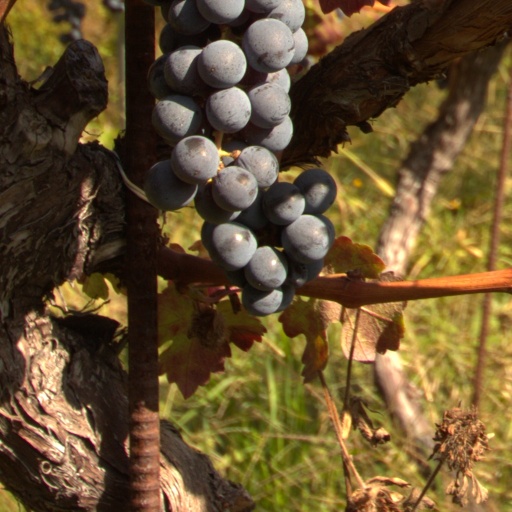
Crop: grape